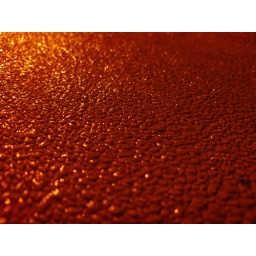
The top of a car under a streetlight at night